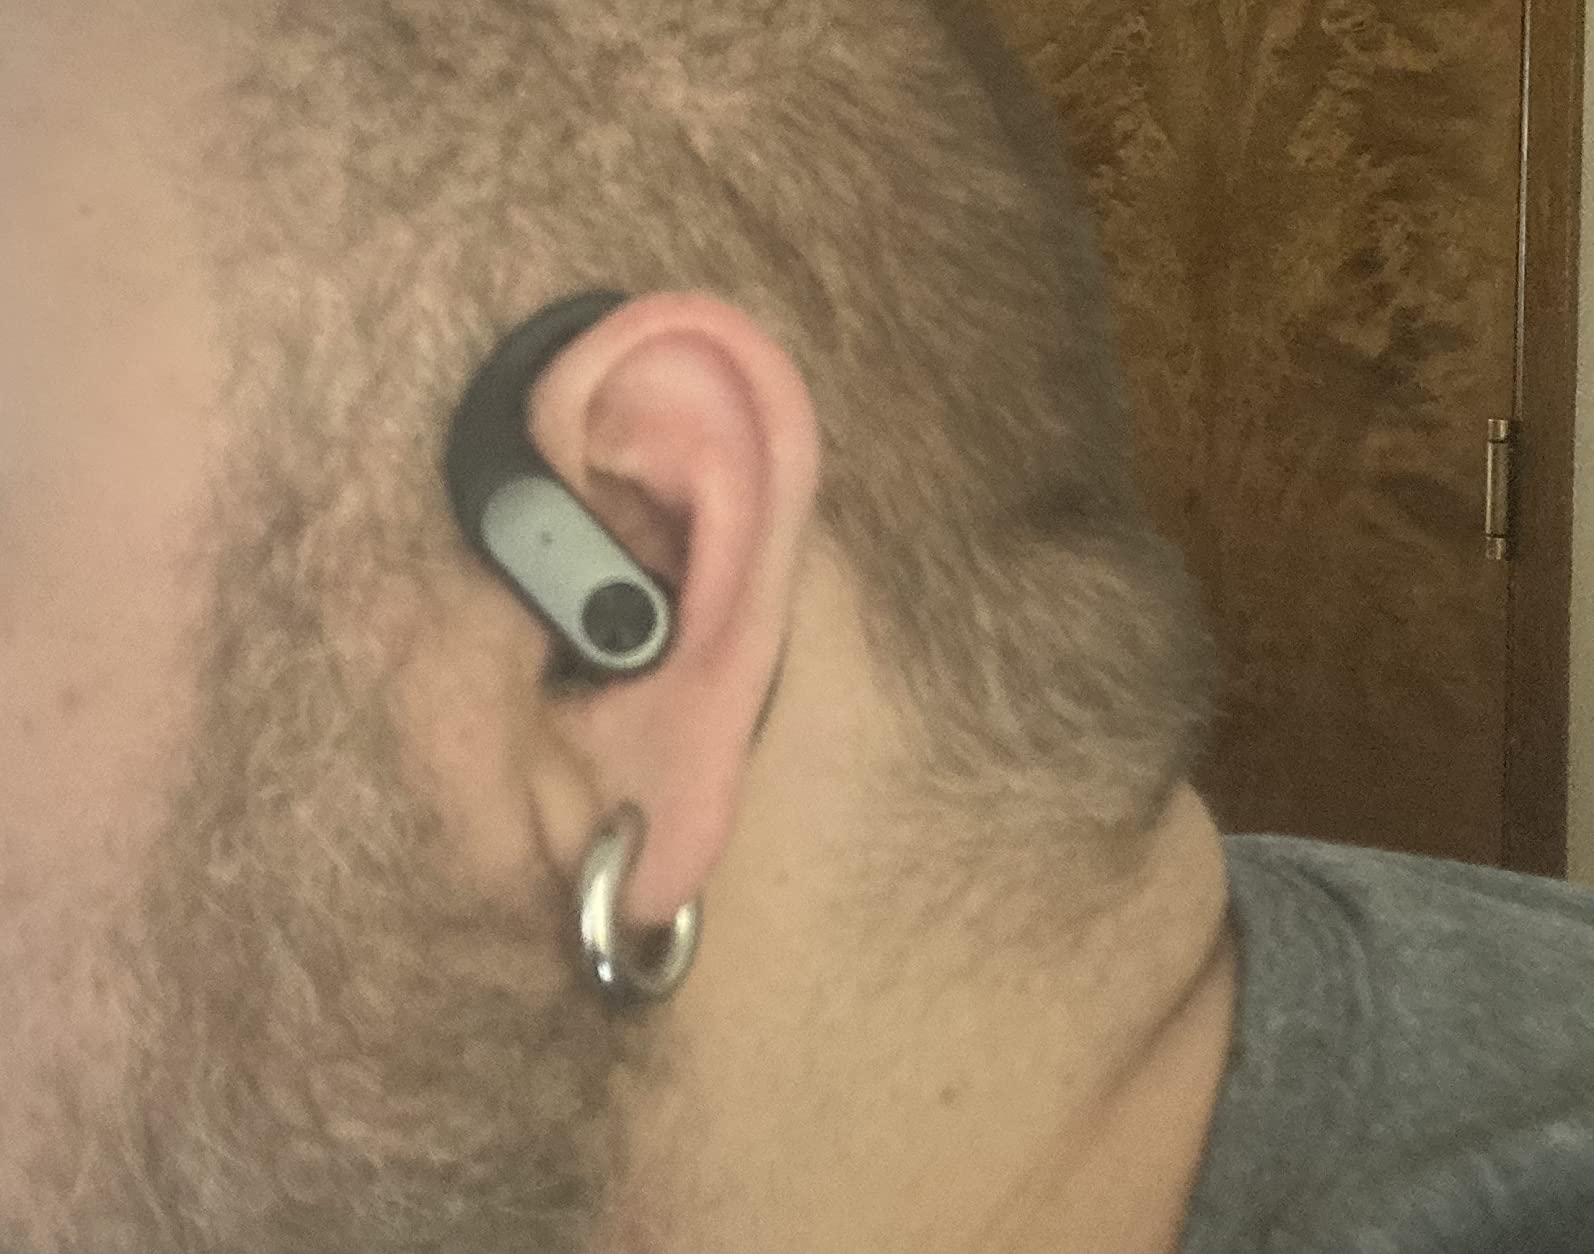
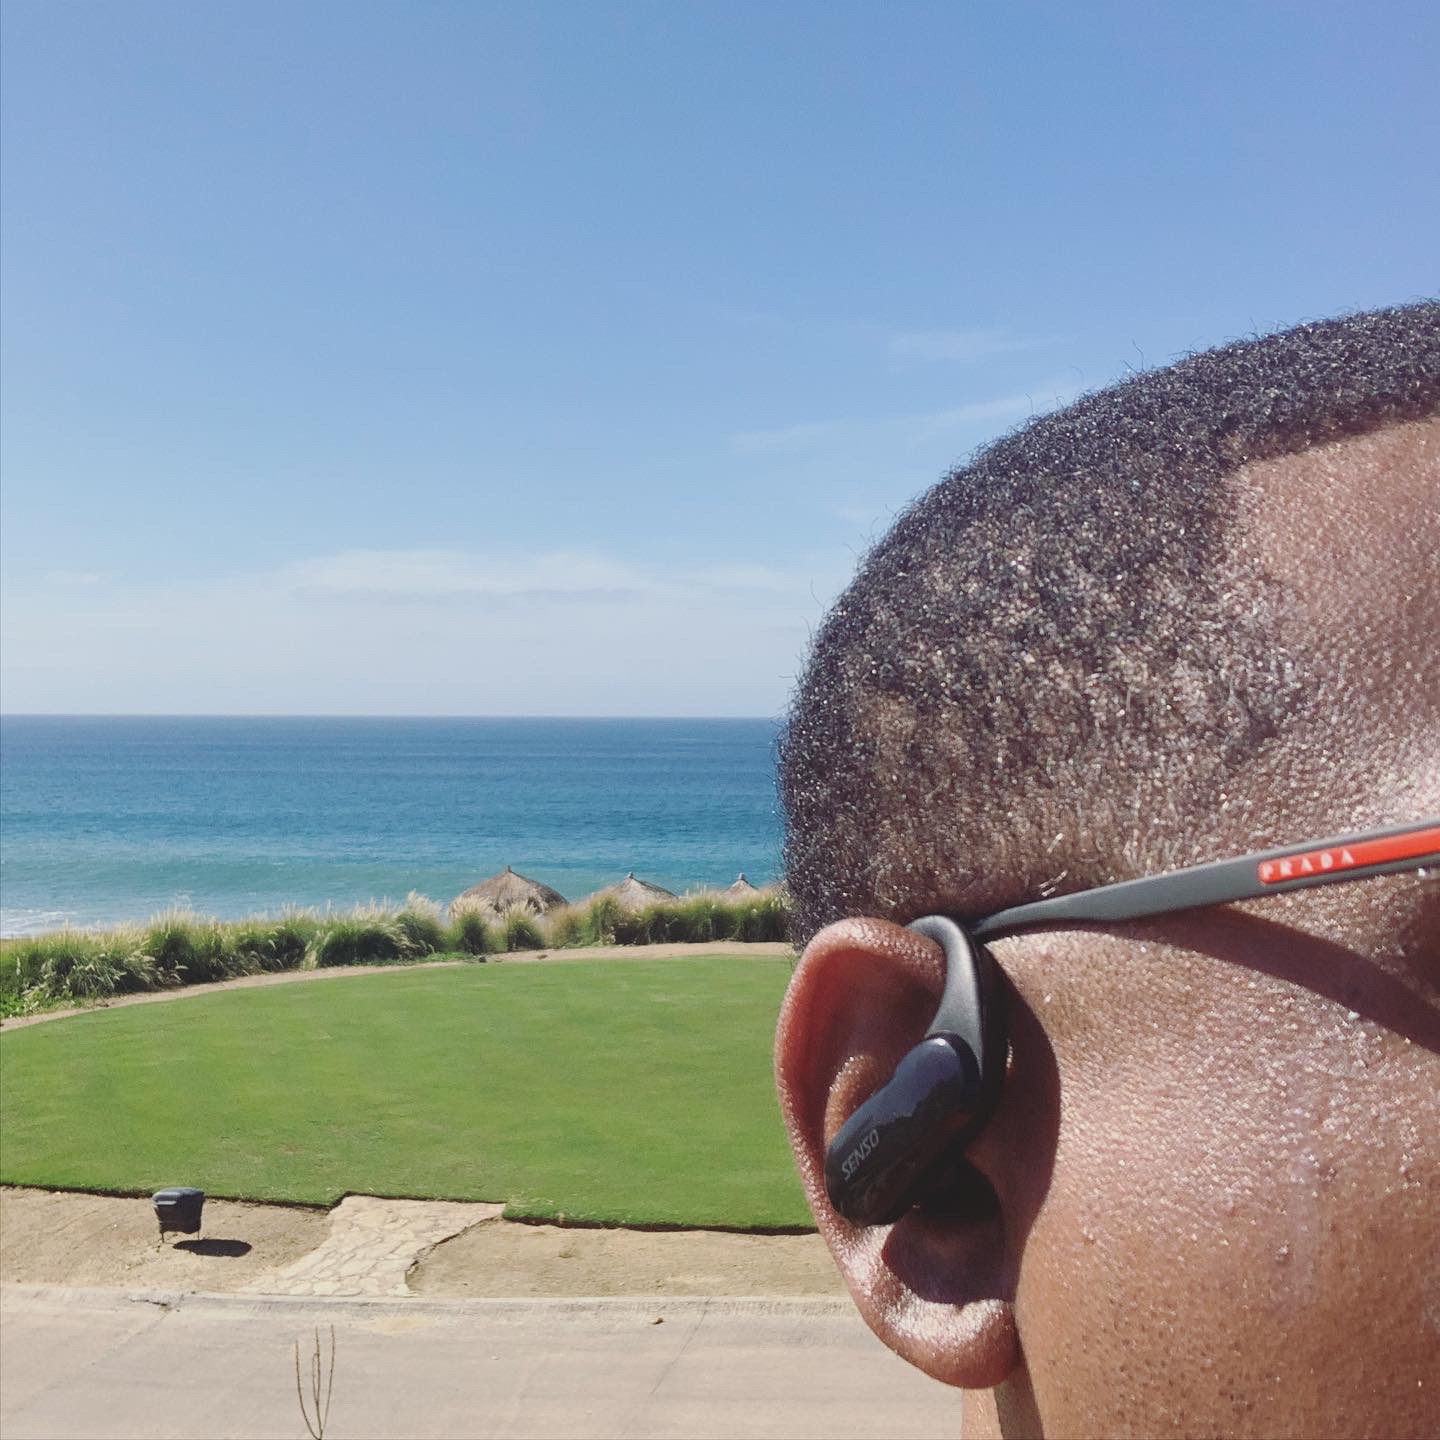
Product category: earbuds
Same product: no